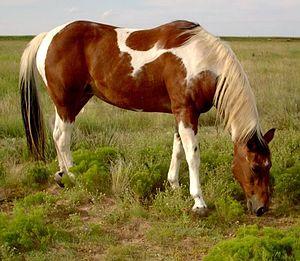
La robe désigne la ou les couleurs d'un cheval, dans le domaine de l'hippologie. Les dénominations des robes ainsi que leurs définitions sont liées à leur apparence visuelle, définie par la couleur des poils et des crins qui la composent.